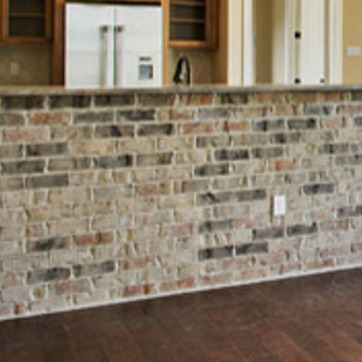
Material: brick